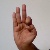
The image shows a hand gesture representing the letter 'F' in Indian Sign Language.